Hezekiah Bissell

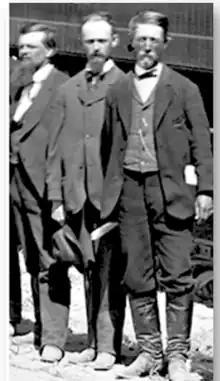
1869 Promontory Utah, Hezekiah Bissell (1835-1928) is at the center, next to Leonard H. Eicholtz (1827-1911)

Hezekiah Bissell (February 27, 1835 – June 23, 1928) was a nineteenth century American railroad engineer, civil engineer, and railroad maintenance of way manager for a number of railroads in the Northeastern United States, including the Cleveland, Cincinnati, Chicago and St. Louis Railway, Eastern Railroad of Massachusetts, and the Boston & Maine.